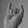
ASL letter: I